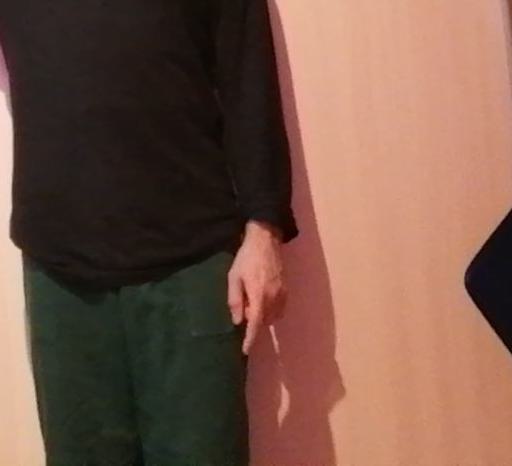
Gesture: no_gesture